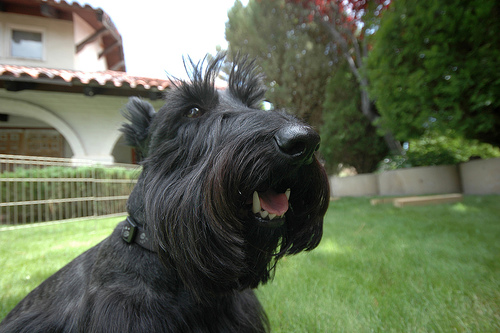
Animal: dog
Breed: scottish_terrier